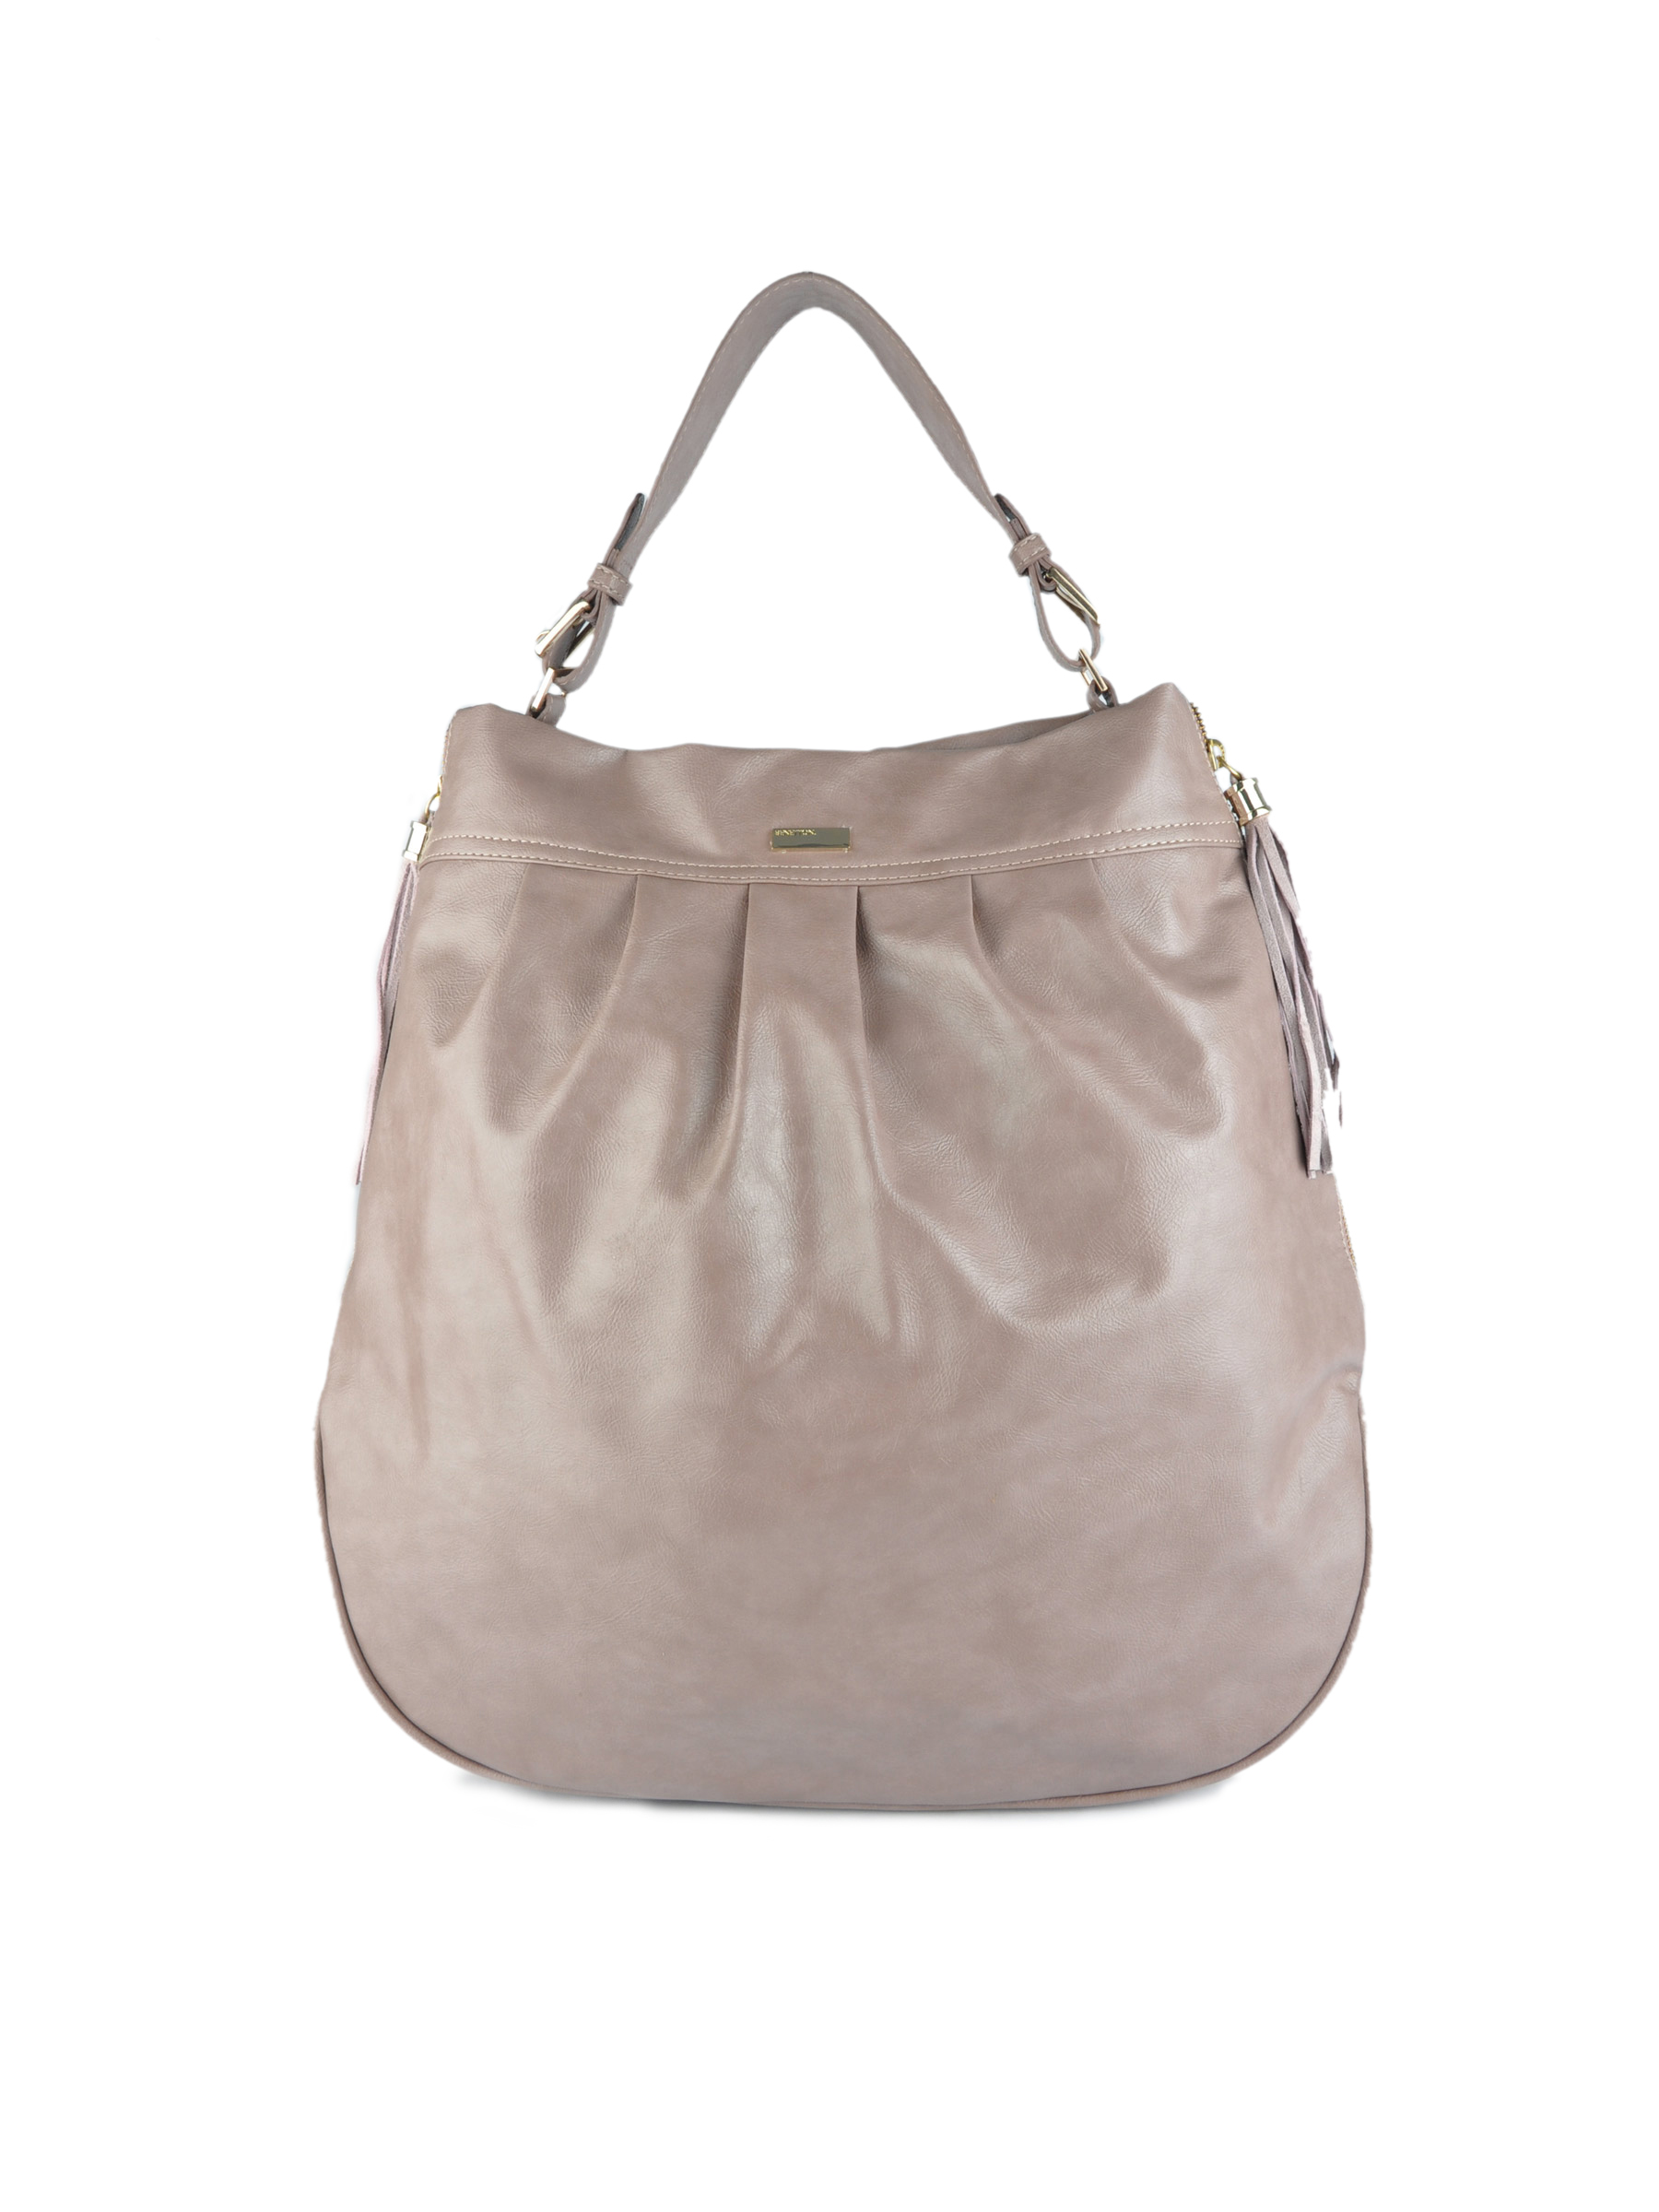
United Colors of Benetton Women Solid Lavender Handbags
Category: Accessories / Bags / Handbags
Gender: Women
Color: Lavender
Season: Summer 2011
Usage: Casual